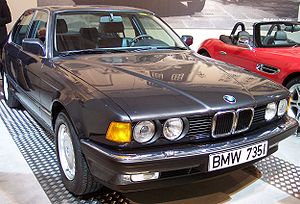
Luksusbil / Modeller før 1990
En luksusbil er en bil i den øverste klasse i den fælles europæiske bilklasseinddeling og over øvre mellemklassebil.